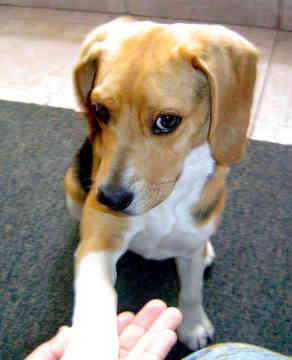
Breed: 223-n000074-English_foxhound